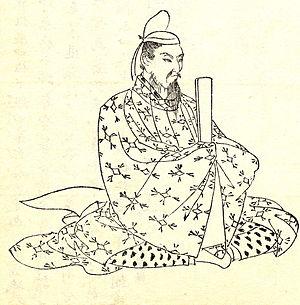
Fujiwara no Nagara, 802 – 6 août 856, aussi connu sous le nom Fujiwara no Nagayoshi, est un homme d'État, courtisan et politicien du début de l'époque de Heian. Il est le grand-père de l'empereur Yōzei.
Cette page dresse une liste de personnalités mortes au cours de l'année 856 :